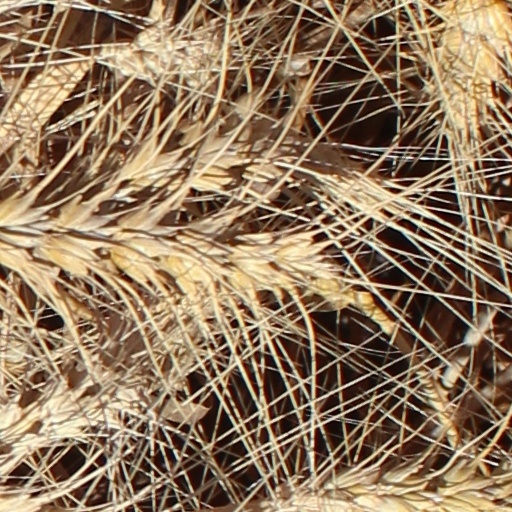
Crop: wheat